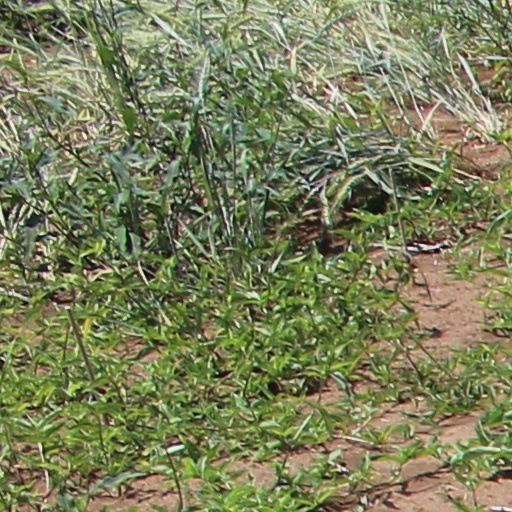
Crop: wheat